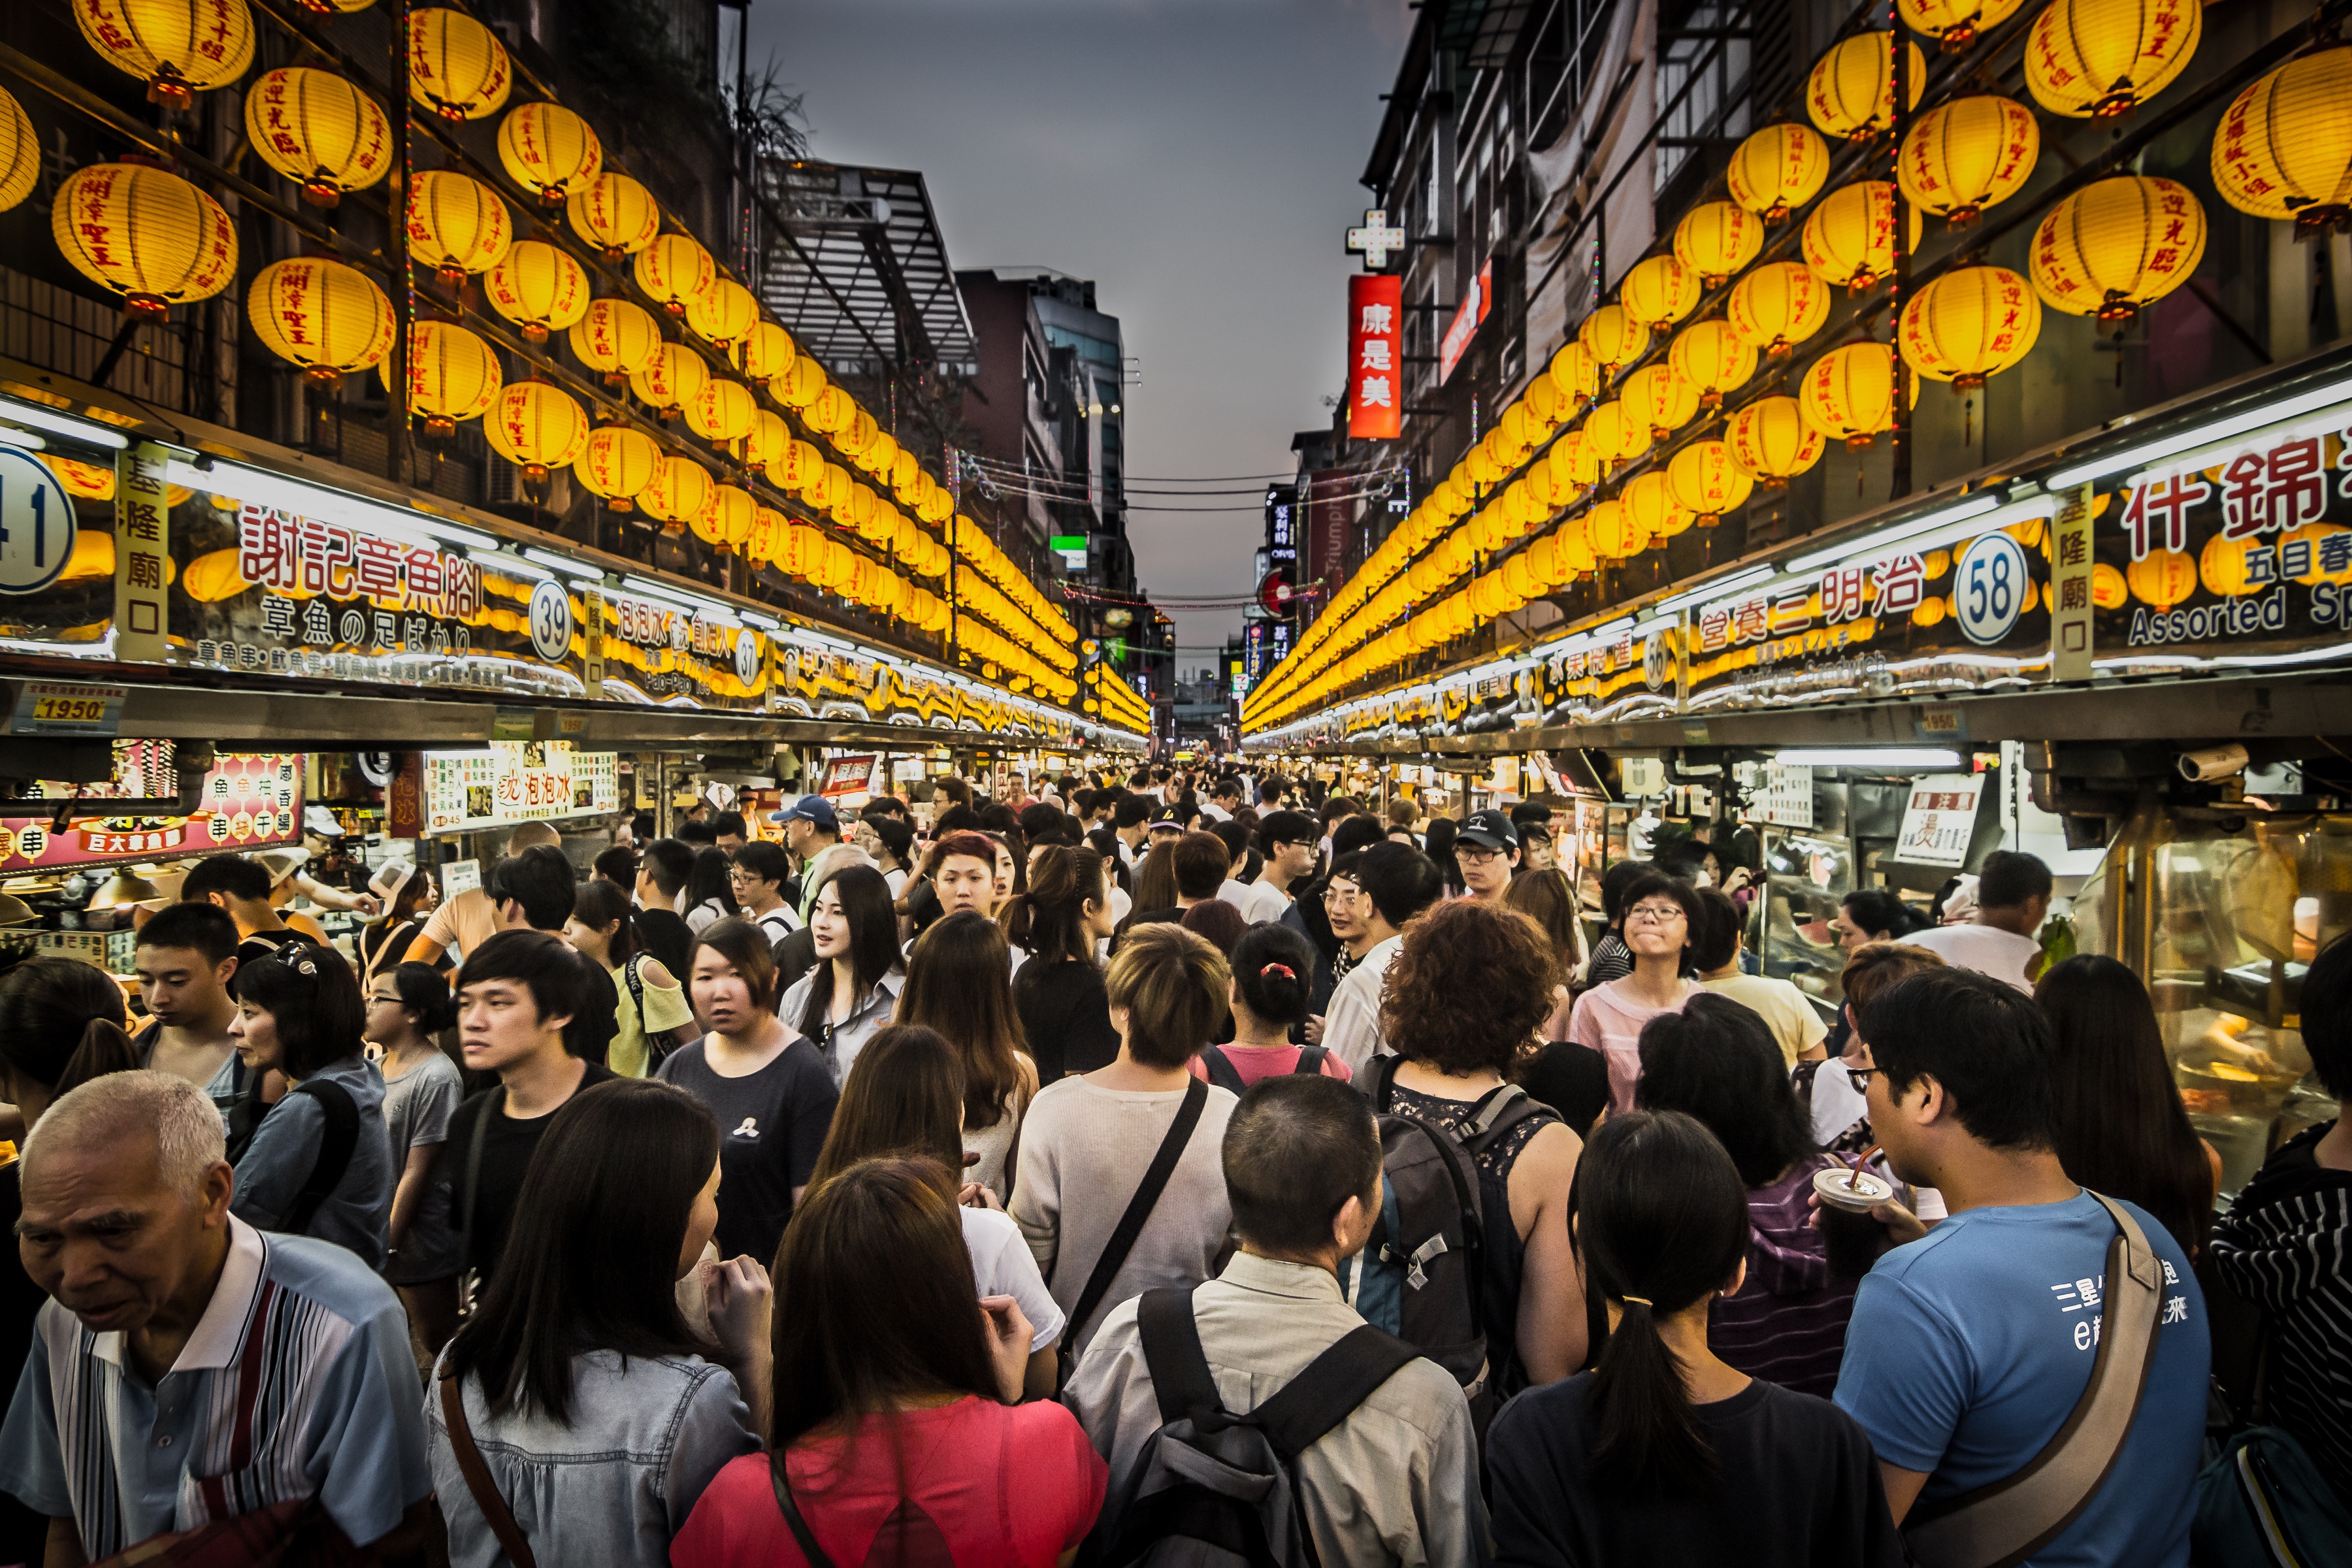
people, city, crowd, tourist, seafood, asia, bazaar, market, yellow, tourism, public space, taiwan, night market, human settlement, keelung